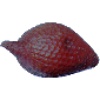
Label: salak